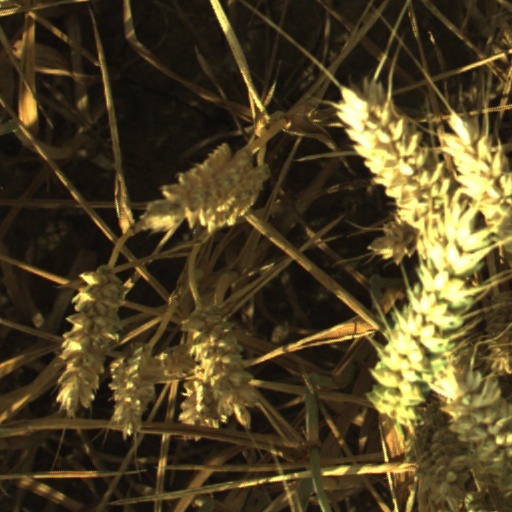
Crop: wheat